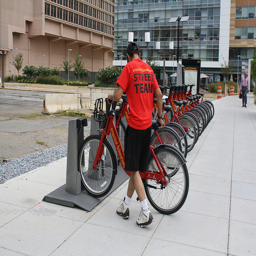
The man is interested in a bike on the rack.
A person with a red shirt and black shorts standing next to a bike.
A line of bikes are shown that are identical.
A man puts his bycycle into a bike rack filled with other bikes.
A man walking a bike towards a bike stand.